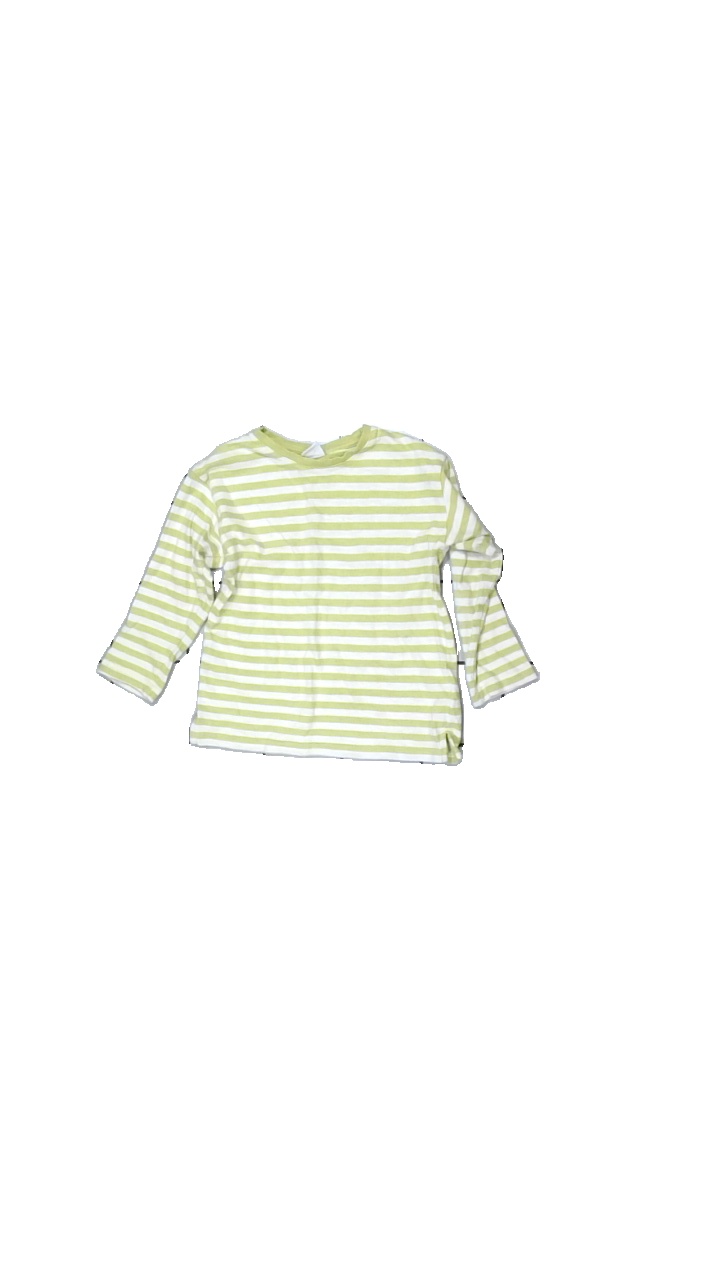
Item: Top (Children)
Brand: Lindex
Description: Top with white and green stripes
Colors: Green, White
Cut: Regular, C-collar
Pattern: Striped
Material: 100% Cotton
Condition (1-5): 4
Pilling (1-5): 4
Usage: Reuse
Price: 50-100